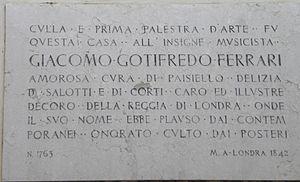
Giacomo Gotifredo Ferrari est un compositeur, professeur de chant et théoricien Italien. Il passe cinquante ans de sa carrière en Angleterre.